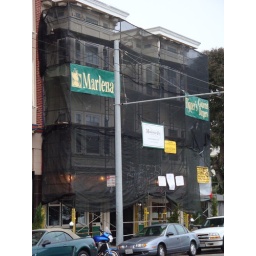
Marlena's bar in Hayes Valley, as well as Flipper's next door in the same building, is currently getting repainted.